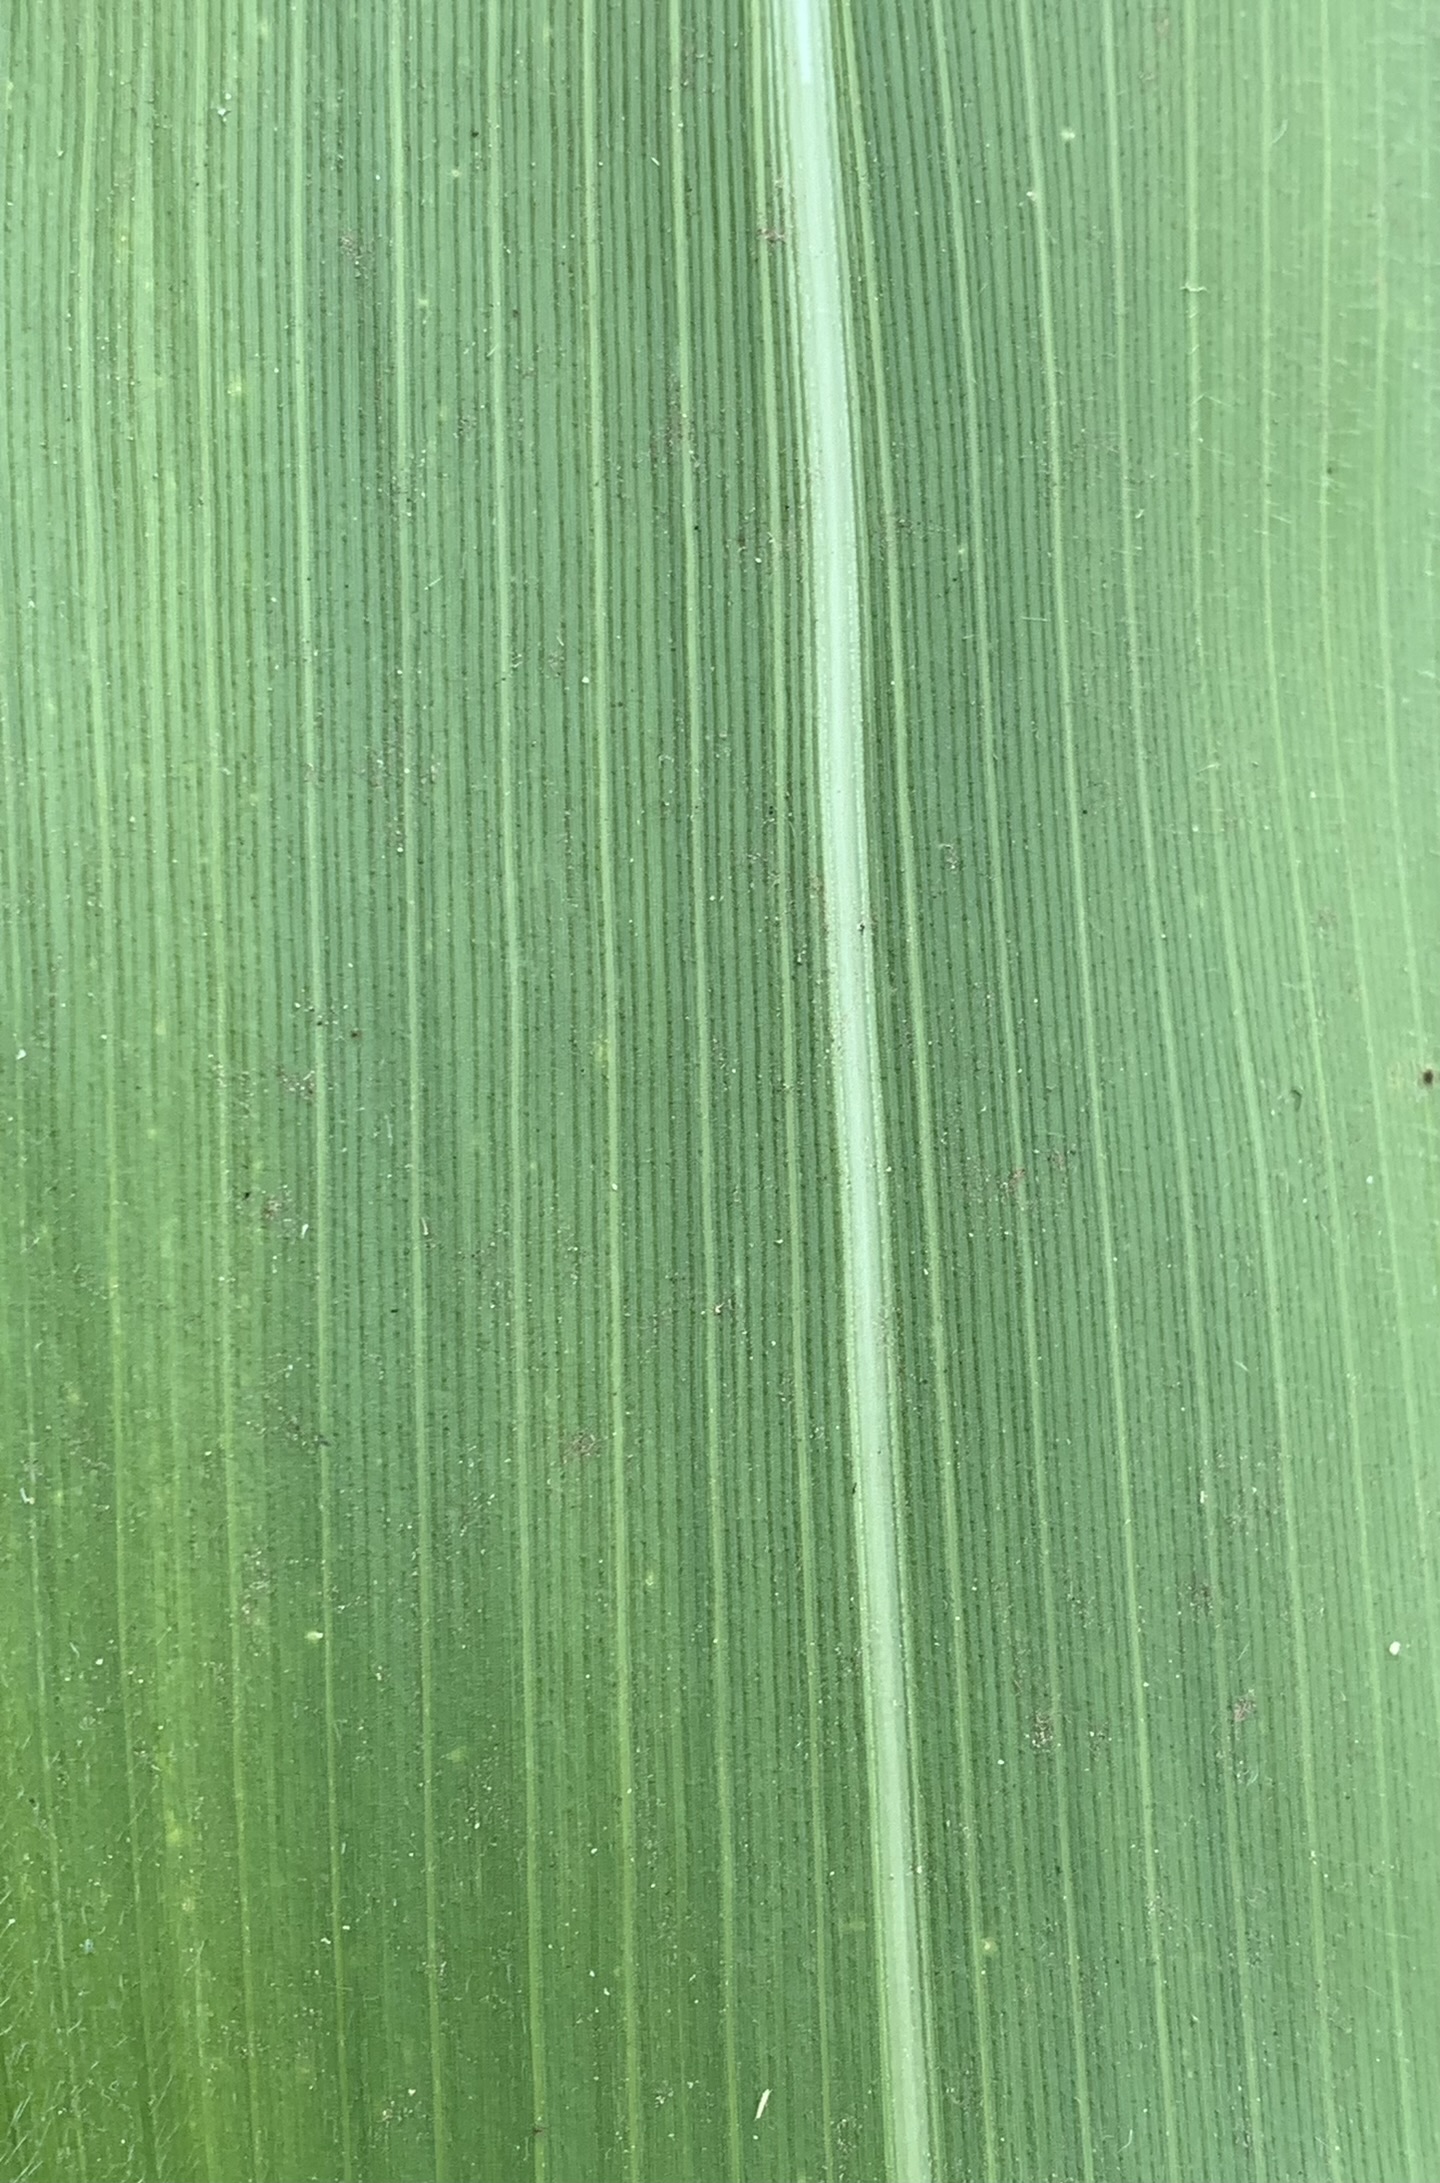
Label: Healthy